Marie Meurdrac

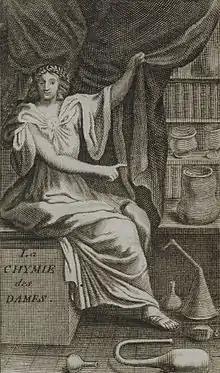
Frontispiece of "La Chymie ... des Dames", 1687 edition

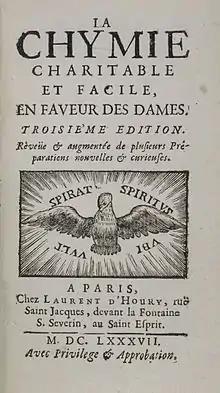
Title page of "La Chymie ... des Dames", 1687 edition

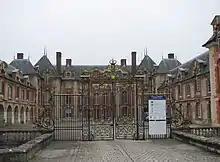
The Château de Grosbois, where Meurdrac lived for a period

Marie Meurdrac ( 1610 – 1680) was a French chemist and alchemist known for writing "La Chymie Charitable et Facile, en Faveur des Dames" [Easy Chemistry for Women], a treatise on chemistry aimed at common women. It is through this book that her name has survived to the present day, and scholars have argued that this was the first work on chemistry or alchemy by a woman since that of Maria the Jewess in the late classical period. Historian Lucia Tosi described Meurdrac as the first woman to publish a book on early chemistry. Though she was reluctant to write, concerned about criticism from those who didn't believe women should receive an education, she was a proto-feminist, and believed that "minds have no sex."